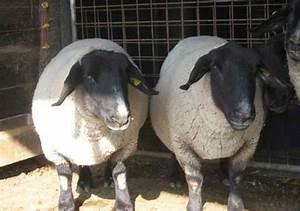
sheep